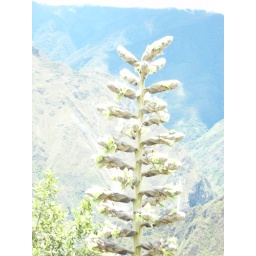
37 MP - green flowers on cactus-like plant near top of Huayana Picchu 090